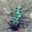
Label: beetle